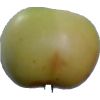
Label: Apple 6